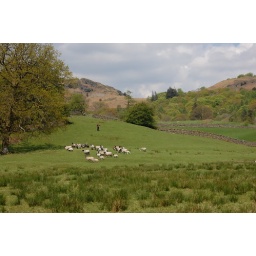
Sheep in the pasture be herded by a sheep dog who in turn is guided by his master.